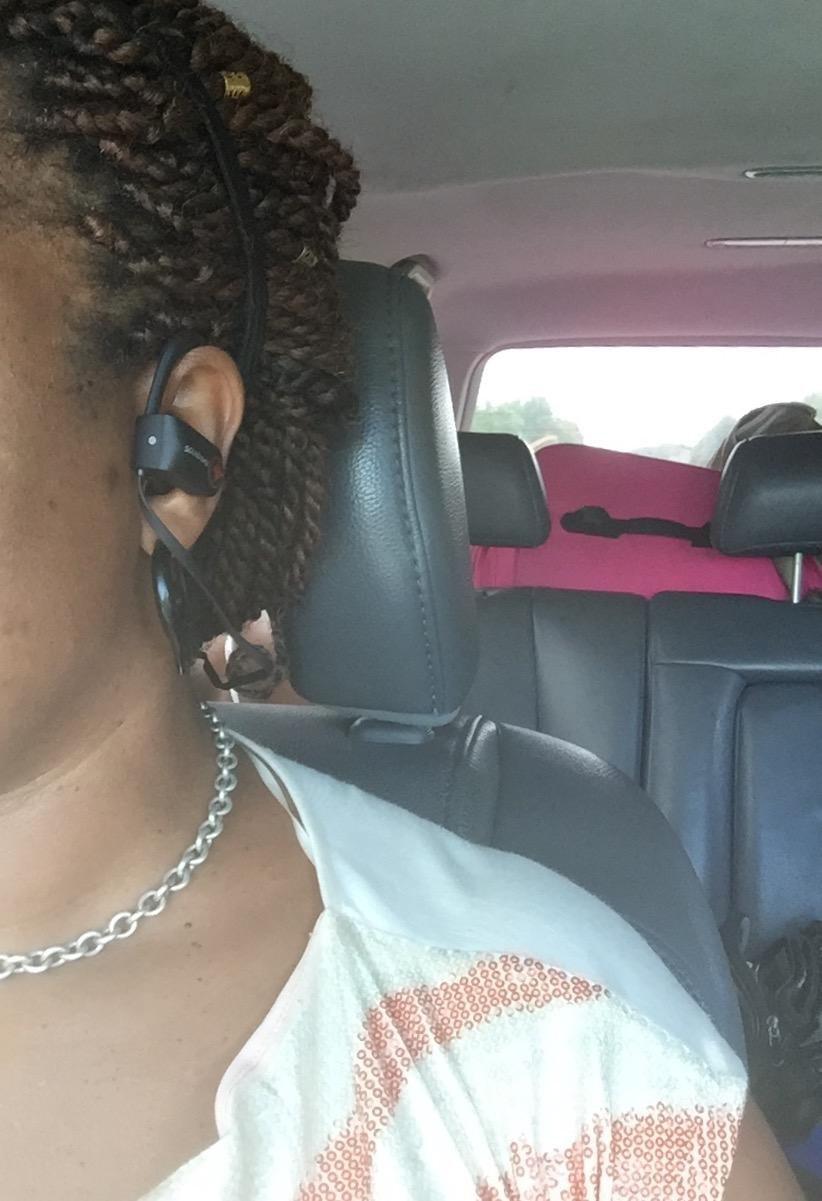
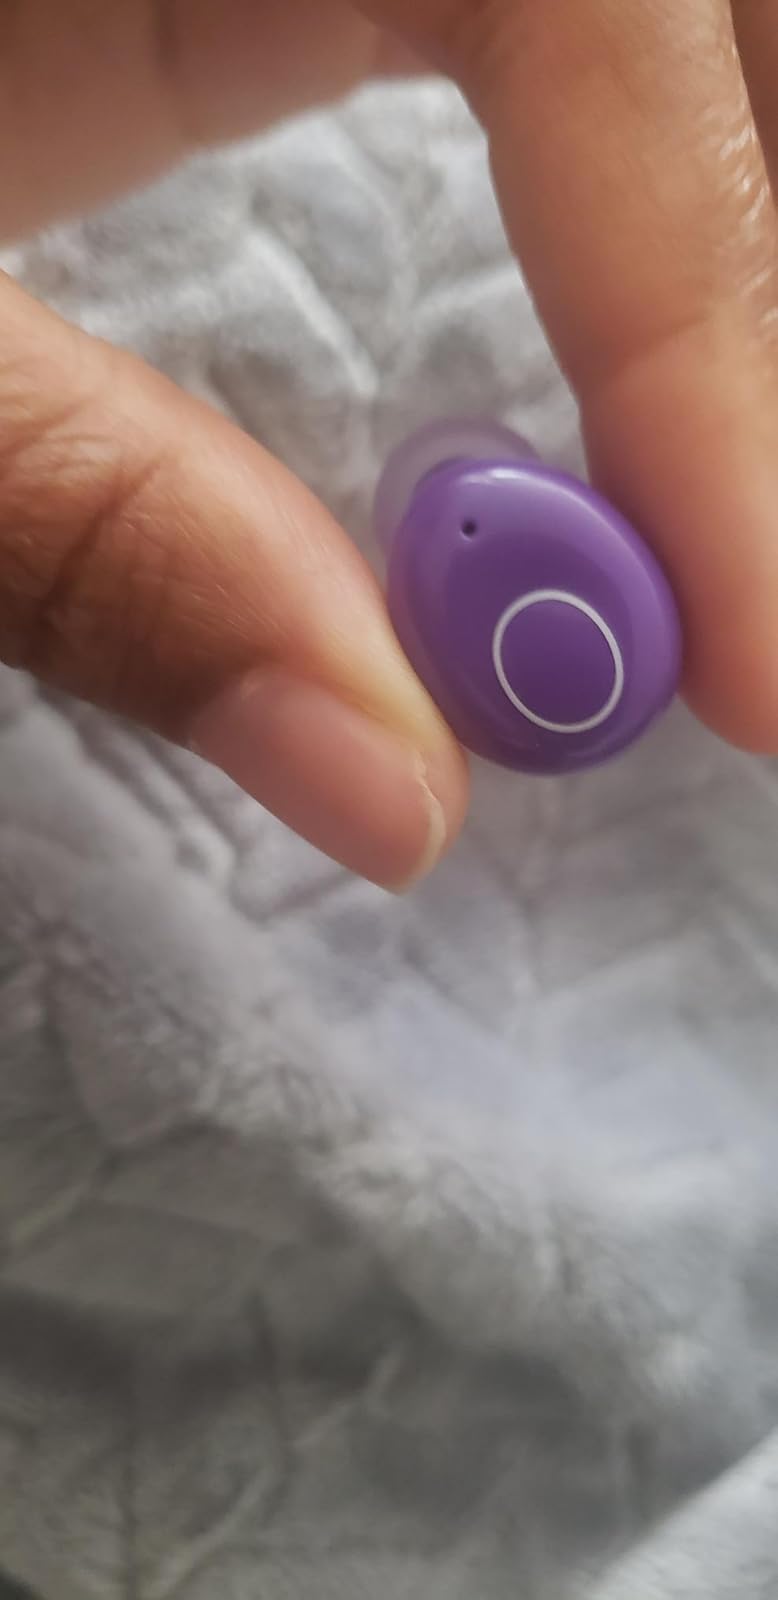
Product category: earbuds
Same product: no